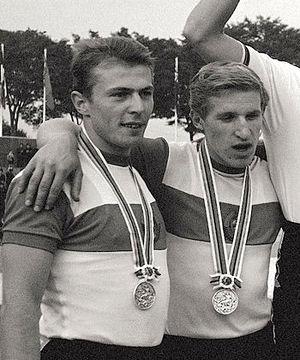
Imants Bodnieks né le 20 mai 1941 à Riga, est un coureur cycliste soviétique et letton. Spécialiste de la piste concourant régulièrement en championnat du monde de vitesse amateurs au début des années 1960, il obtient la médaille d'argent dans la spécialité du tandem aux Jeux olympiques de Tokyo avec son coéquipier Viktor Logounov. Il a pris part à trois Jeux olympiques
Viktor Alekseïevitch Logounov, né le 21 juillet 1944 à Moscou, est un coureur cycliste soviétique. Il a notamment été médaillé d'argent du tandem aux Jeux olympiques de 1964, avec Imants Bodnieks. Lors de ces Jeux, il a également pris la neuvième place du kilomètre. Après sa carrière de coureur, il est devenu entraîneur et a préparé l'équipe unifiée pour les Jeux olympiques de 1992.